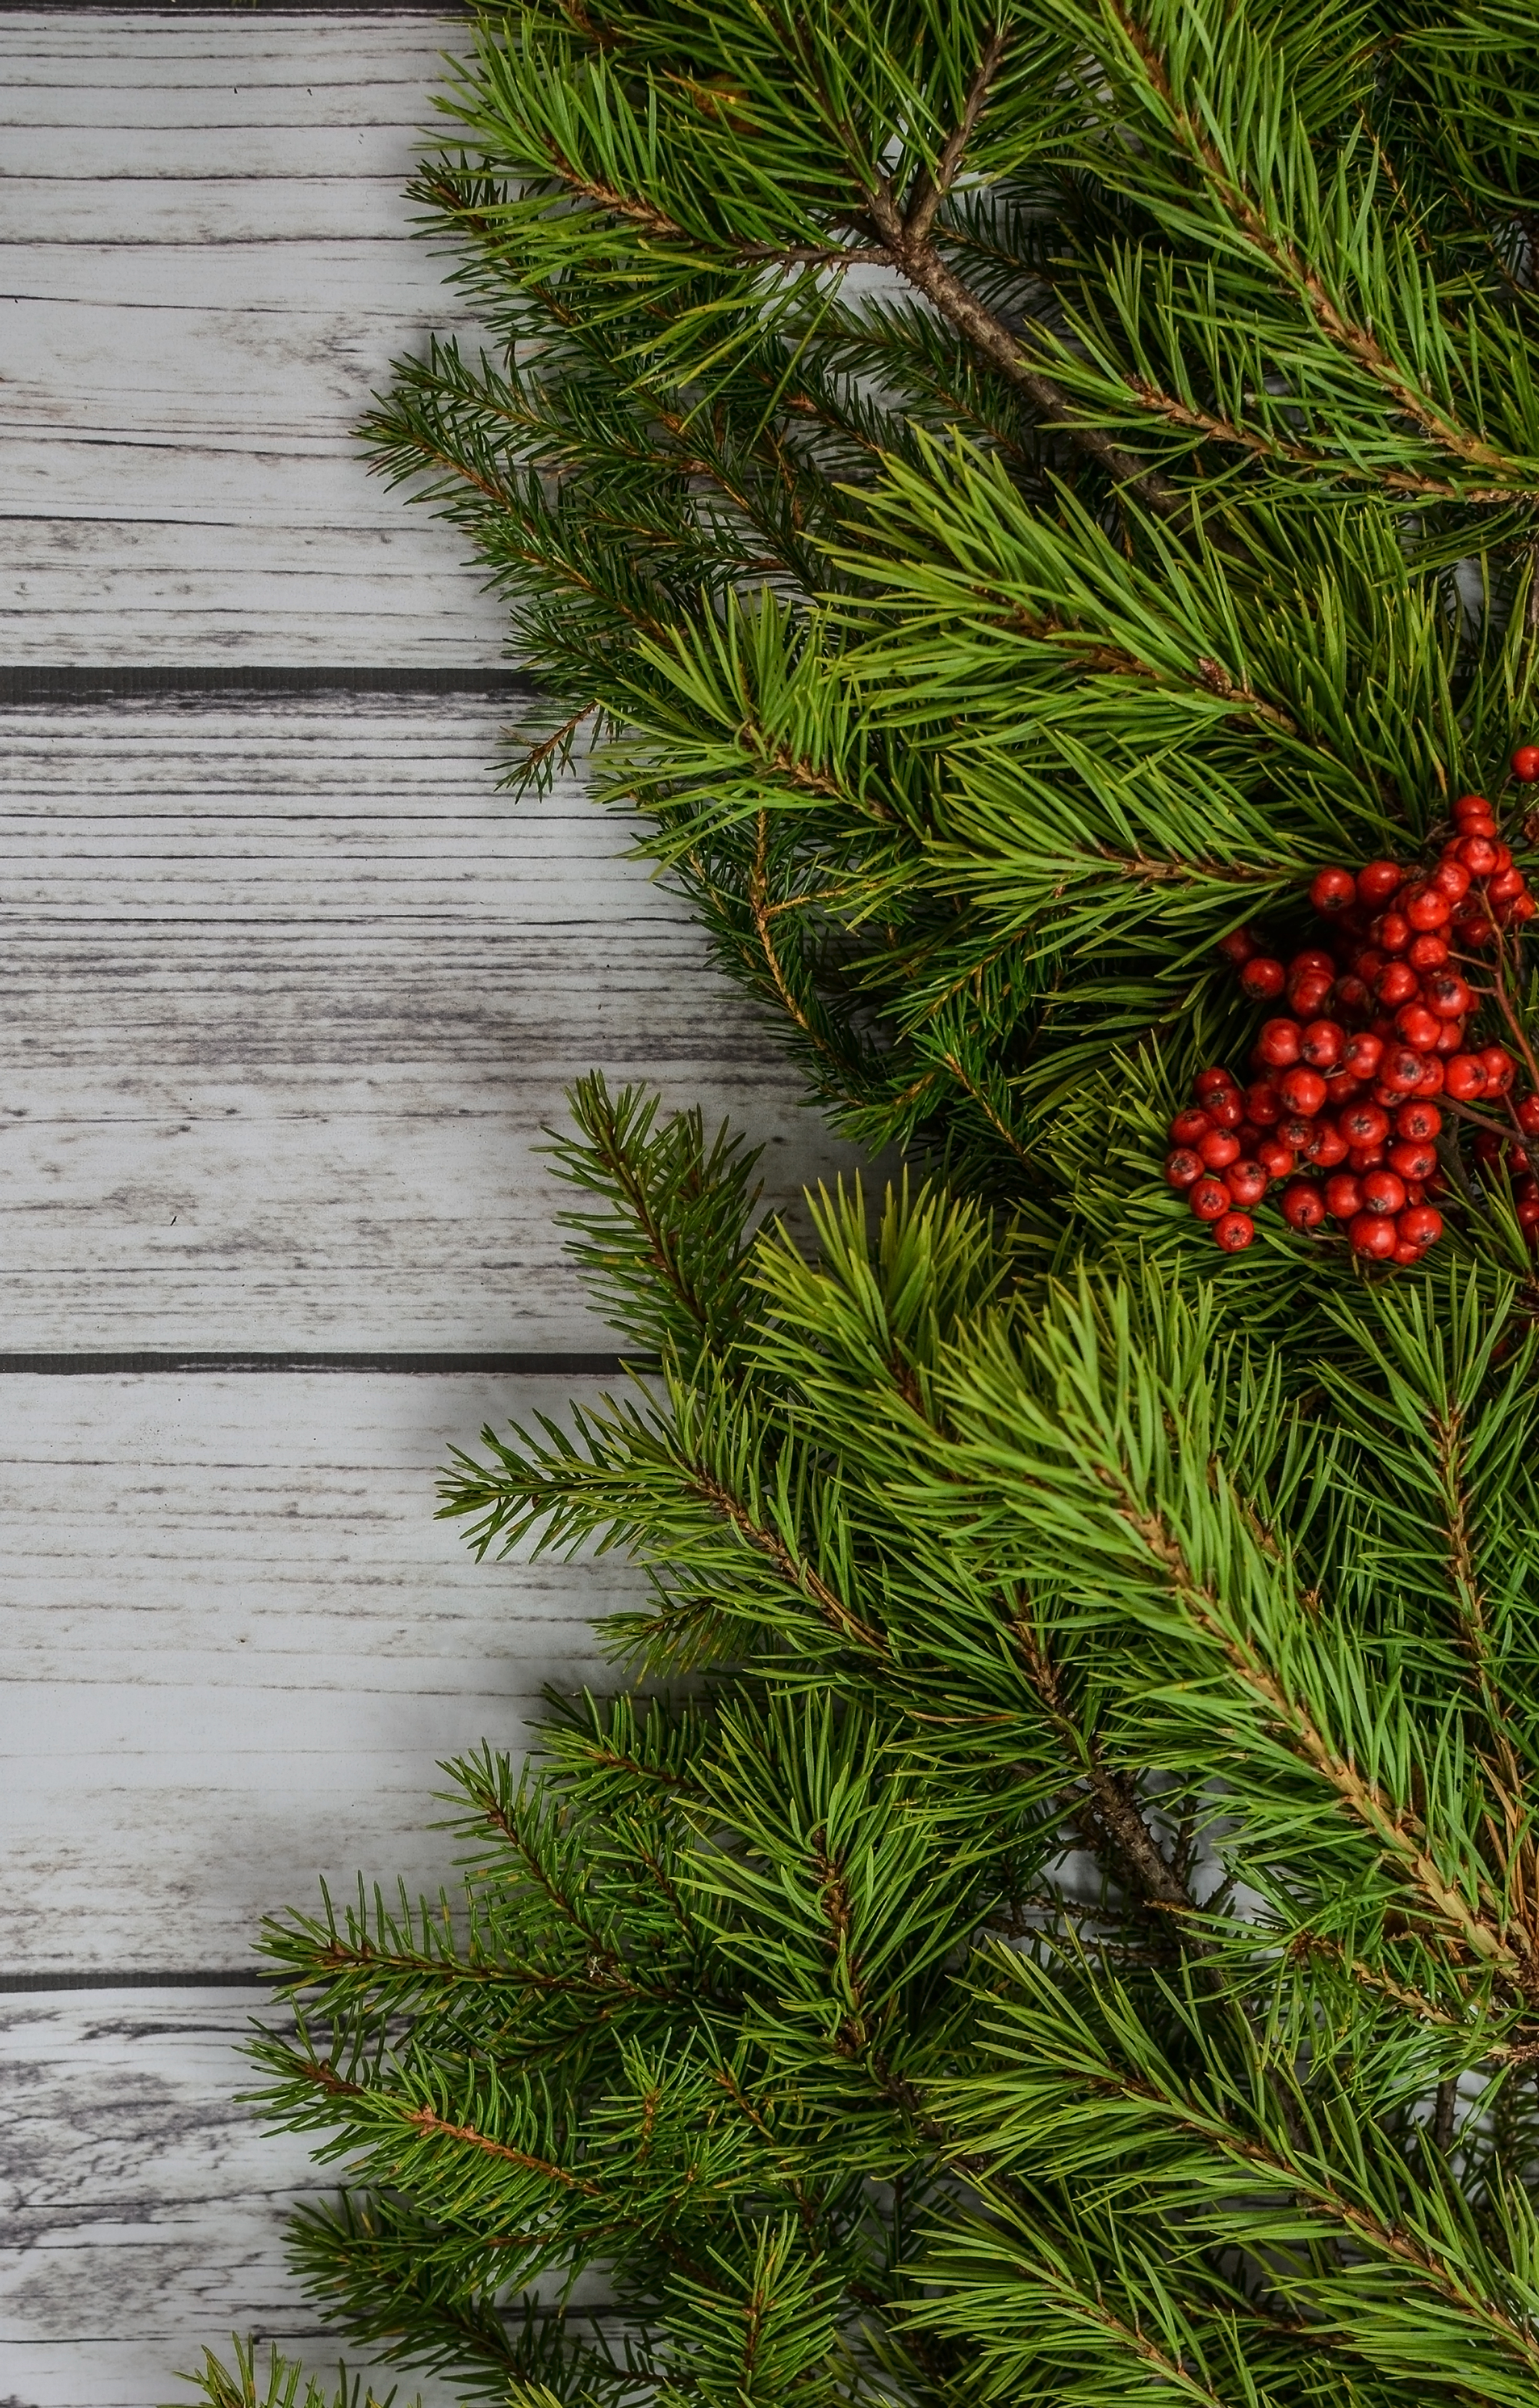
background, backdrop, christmas, decoration, pine, xmas, holiday, celebration, tree, branch, seasonal, decorative, greeting, design, merry, decor, nature, new, year, happy, wooden, winter, card, space, white, traditional, rowan, pine family, evergreen, spruce, conifer, christmas decoration, fir